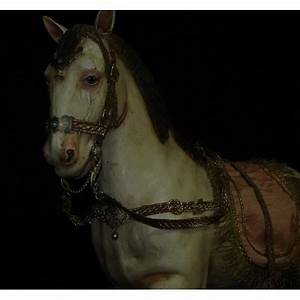
Label: cavallo